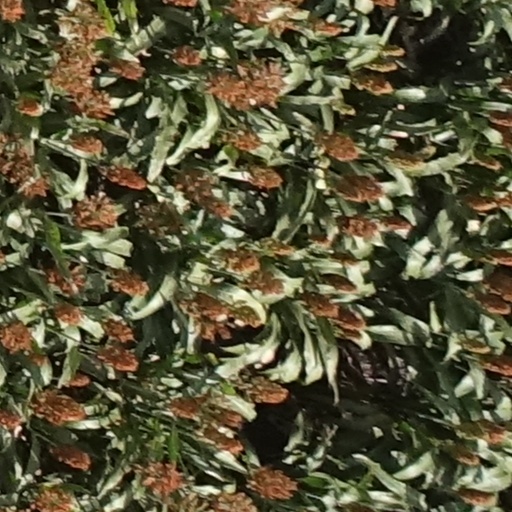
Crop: sorghum